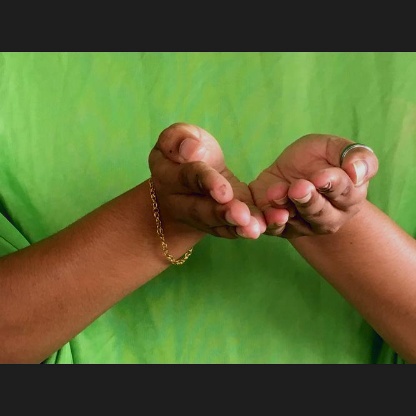
Mudra: Pushpaputa